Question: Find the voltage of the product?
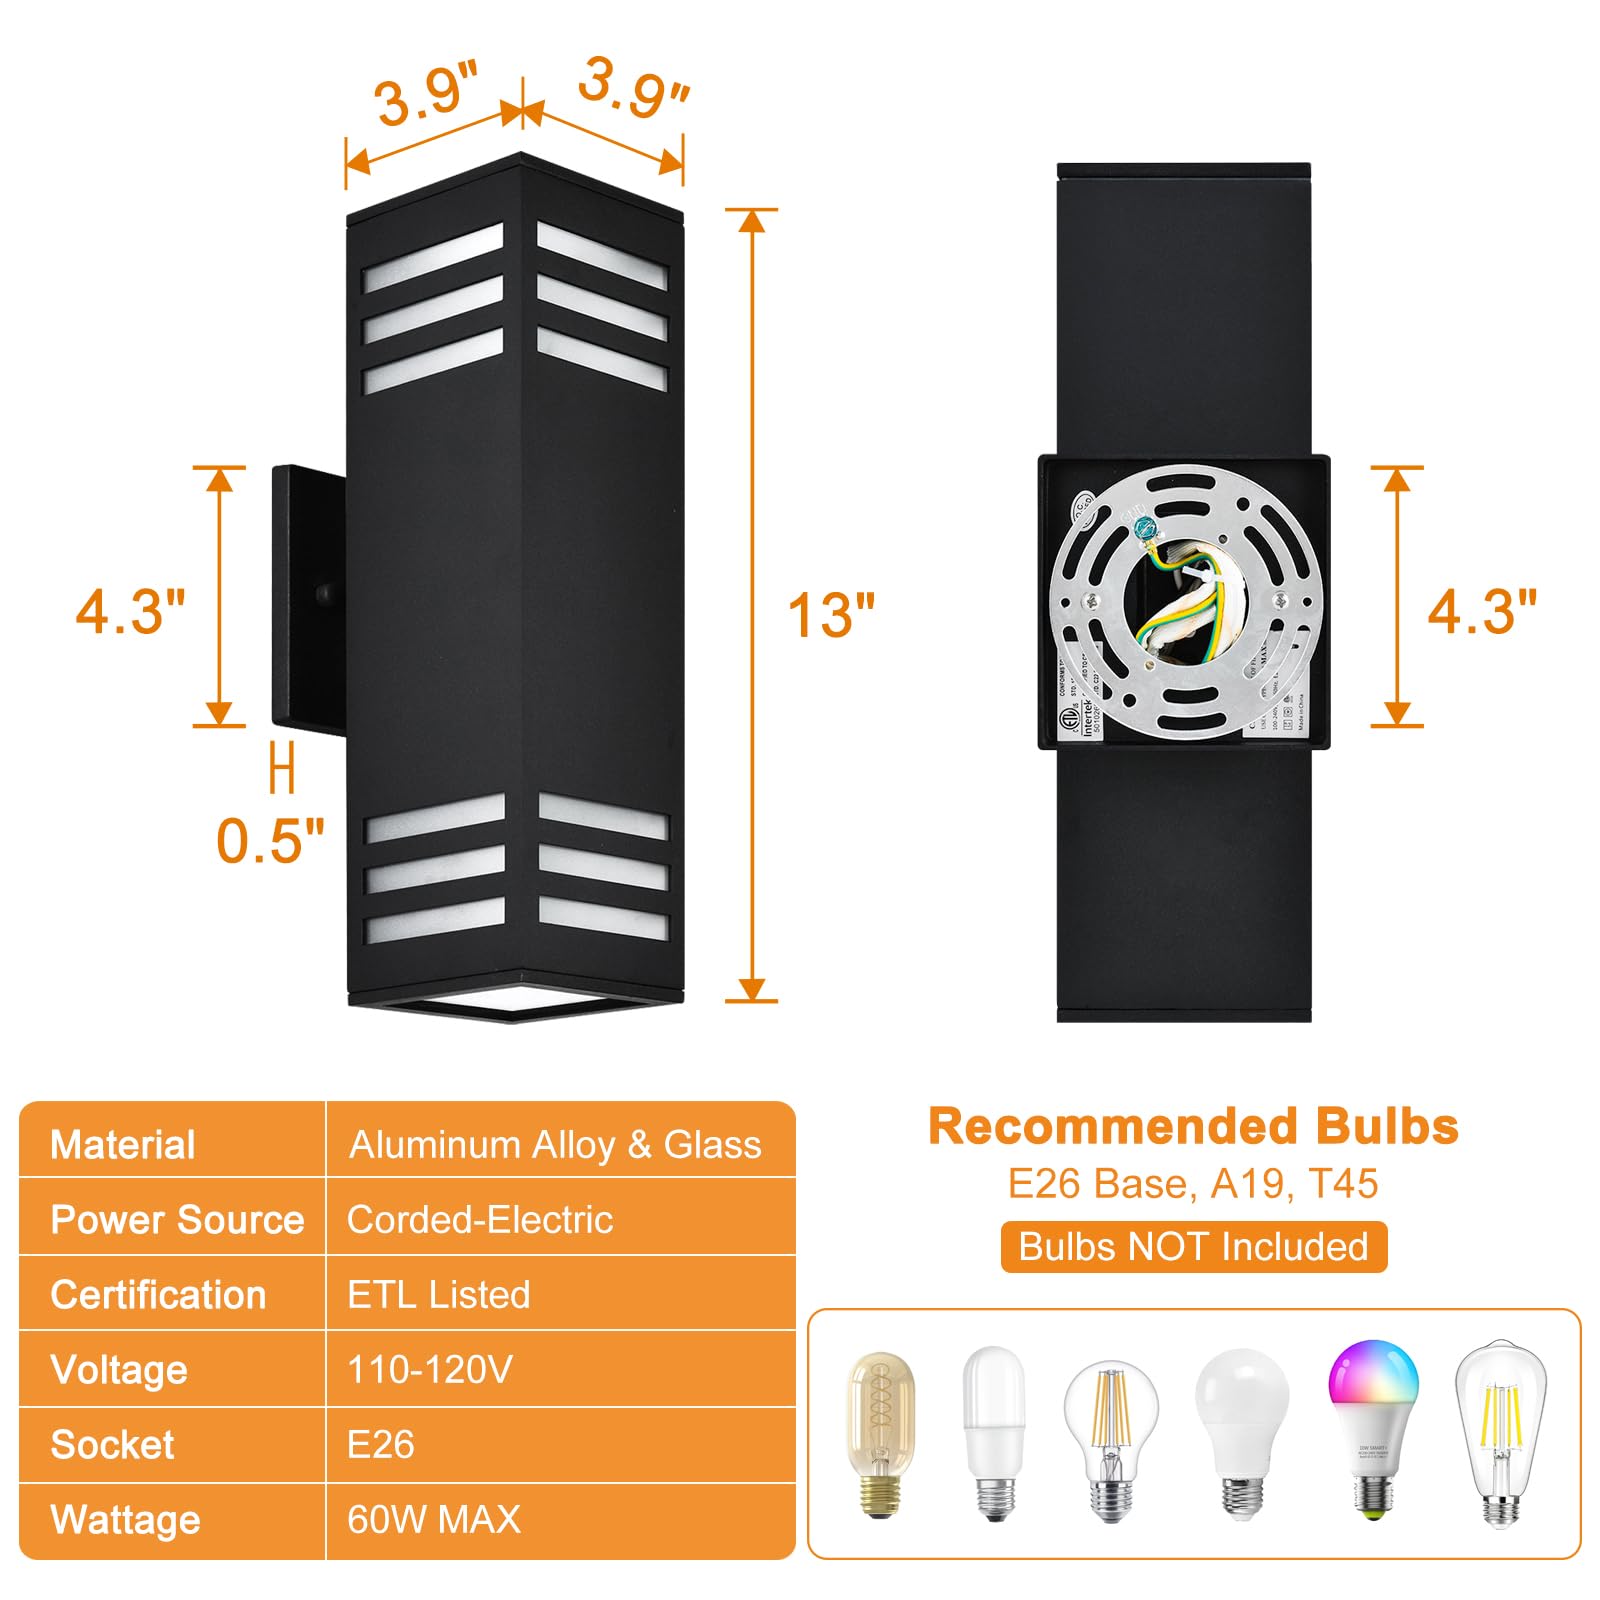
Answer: [110.0, 120.0] volt